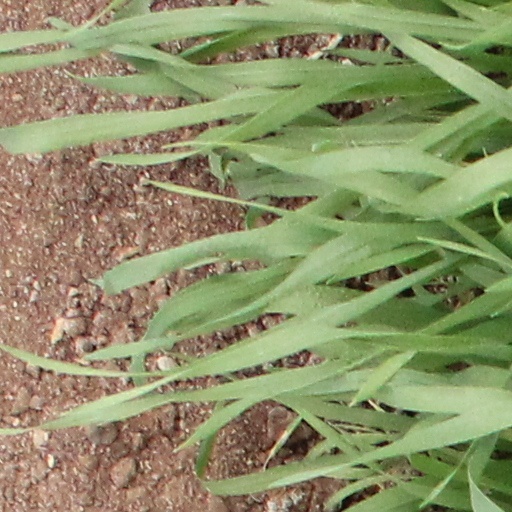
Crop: wheat